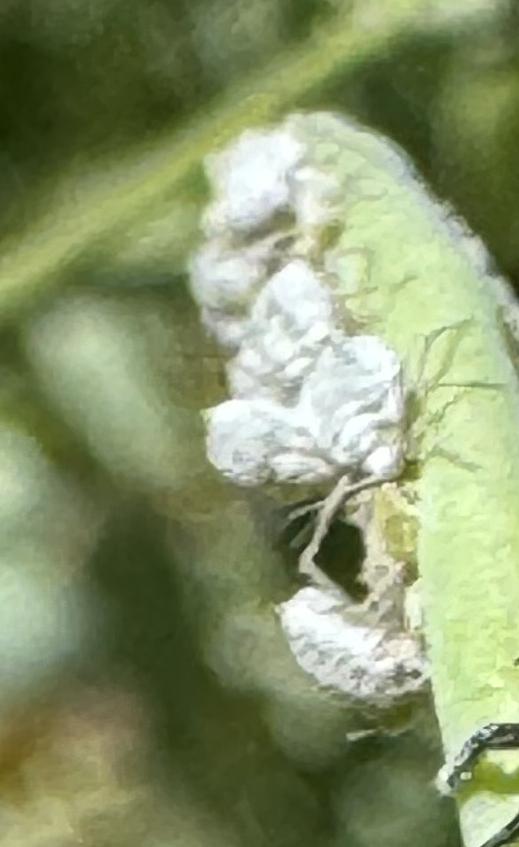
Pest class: cabbage_aphid